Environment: real
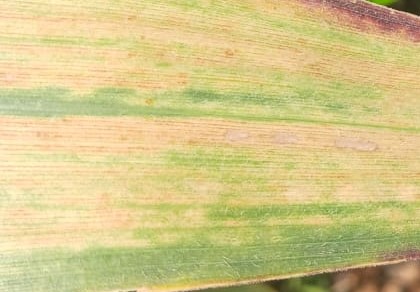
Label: phosphorus_deficiency